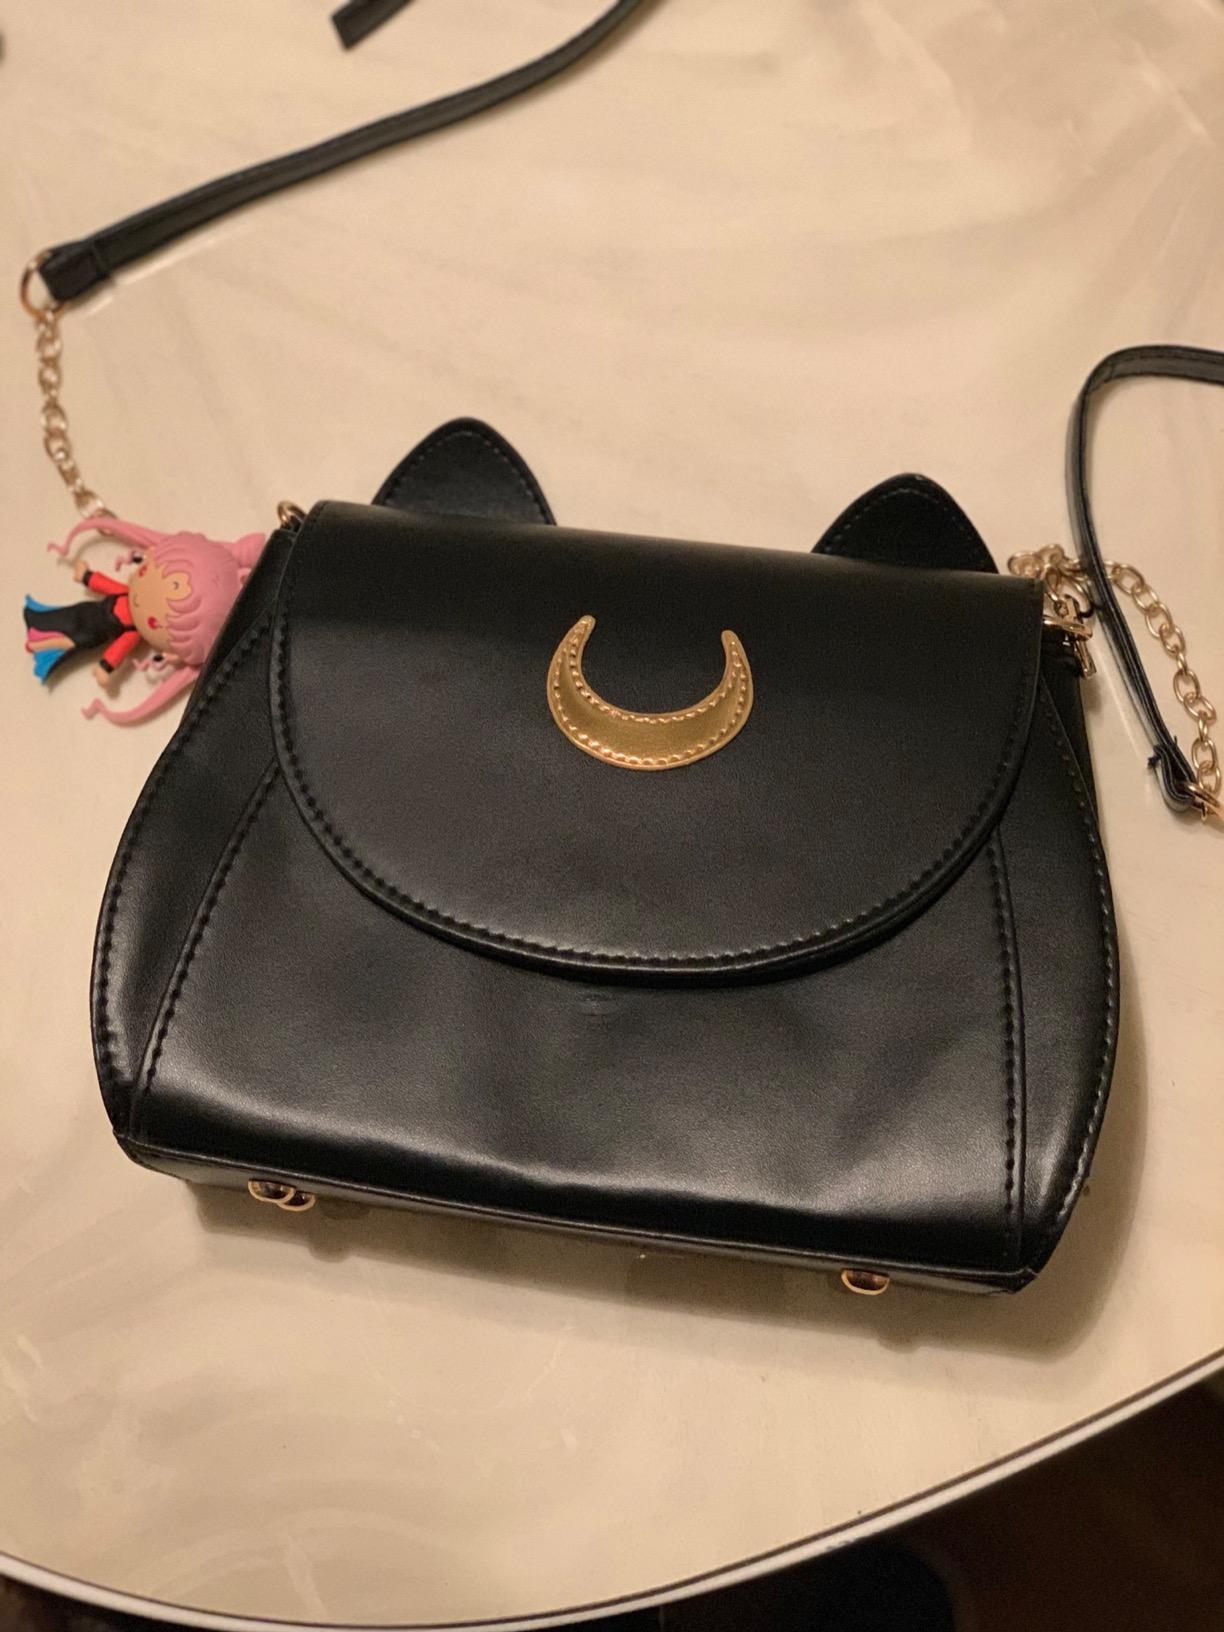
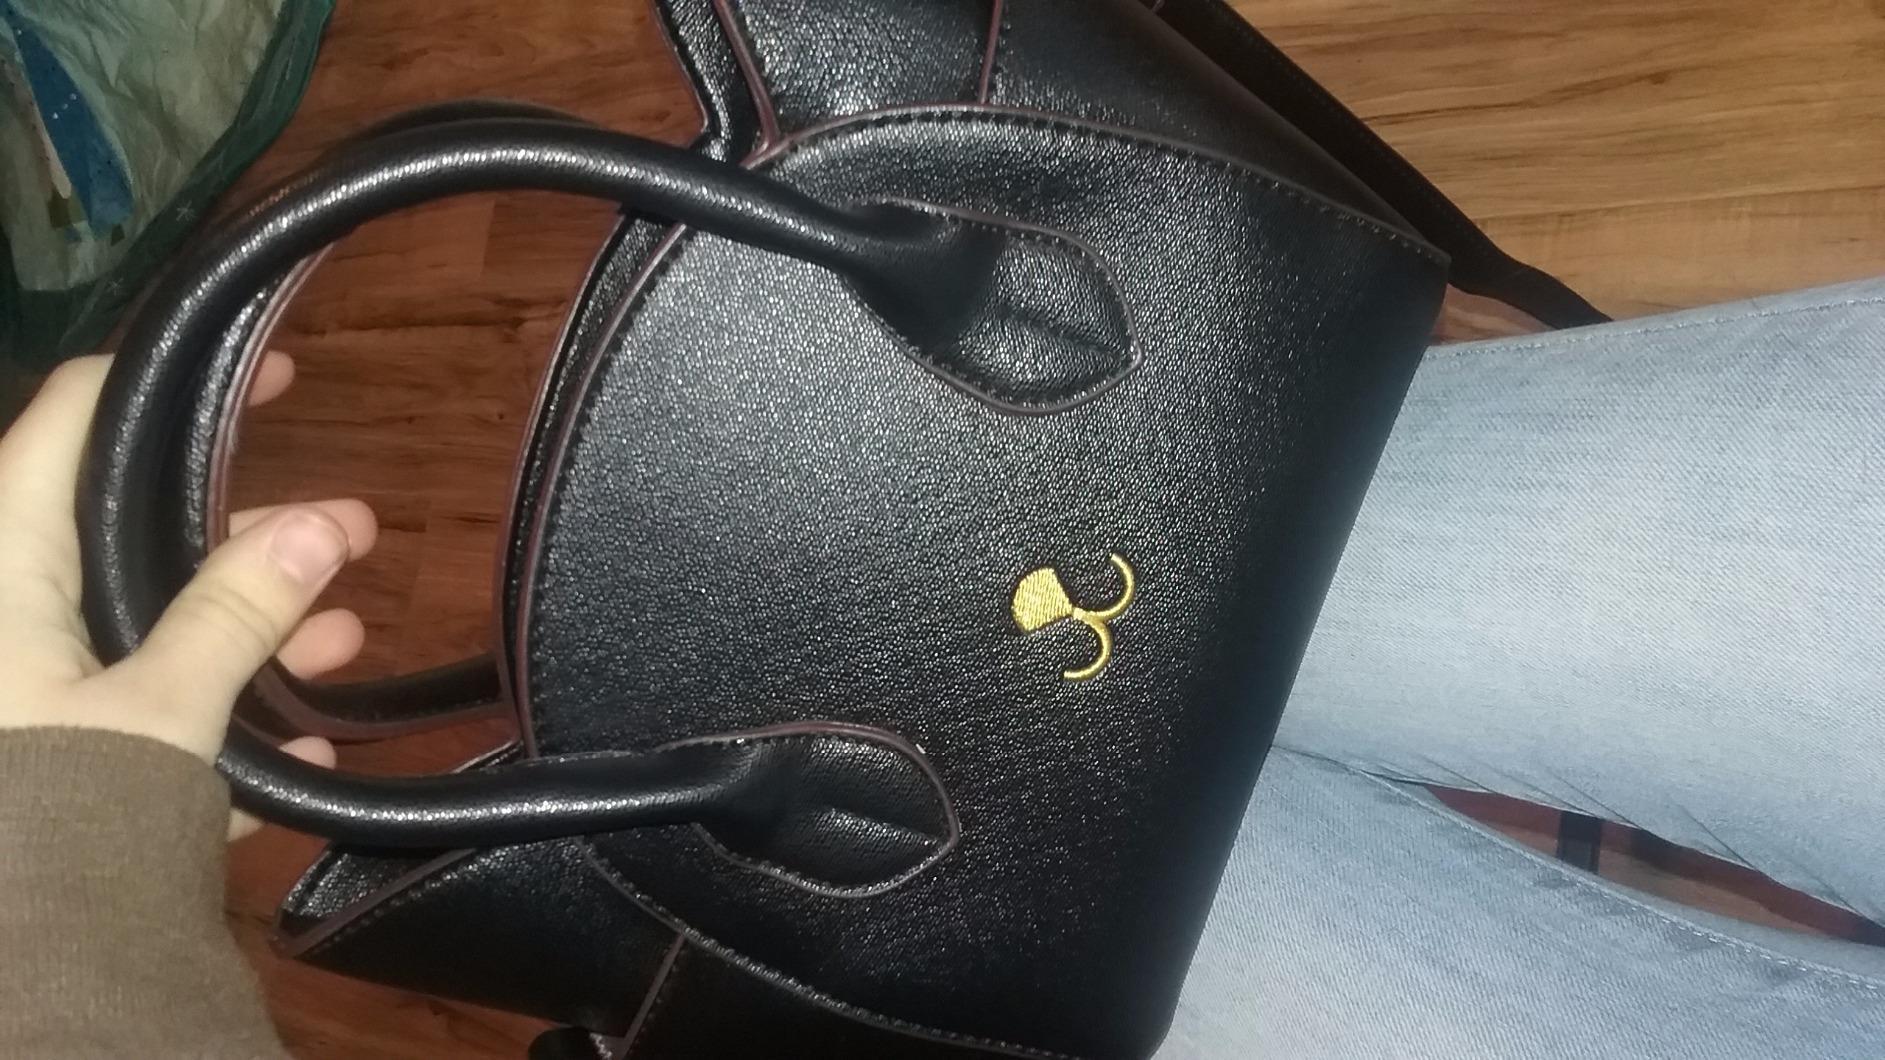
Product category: accessories_handbag
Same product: no